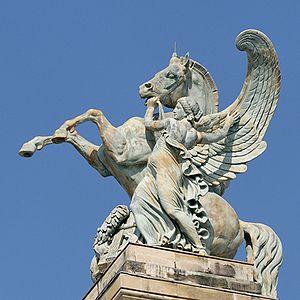
La Renommée retenant Pégase d'Eugène Lequesne (1815–1887). Tôles de bronze soudées, grand pignon de la scène du Palais Garnier à Paris. Des ébauches en plâtre sont exposées au musée d'Orsay.
La renommée est à l'origine une divinité grecque allégorique personnifiant le caractère de la reconnaissance publique ou sociale. Elle est aussi connue sous le nom de Pheme ou Fama, chez les romains.
Cet article recense les statues équestres de Paris, en France.
Eugène-Louis Lequesne est un sculpteur français, né le 15 février 1815 à Paris où il est mort le 3 juin 1887.
Cet article tente de recenser les principales œuvres d'art public du 9ᵉ arrondissement de Paris, en France.